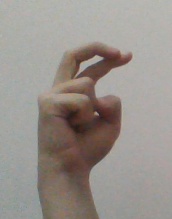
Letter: zay